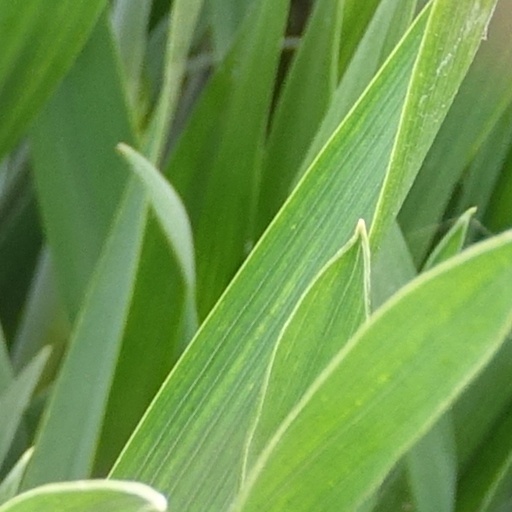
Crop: wheat